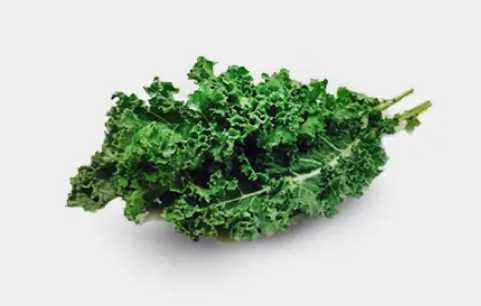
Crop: unknown
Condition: cabbage